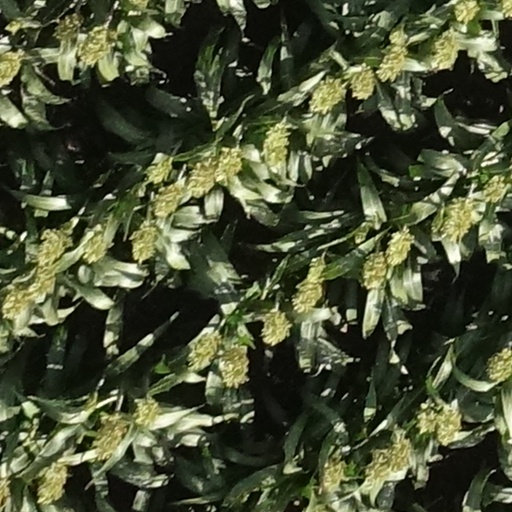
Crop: sorghum